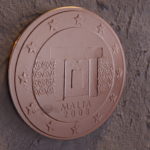
Coin value: 2cents
Country: mt
Edition: standard